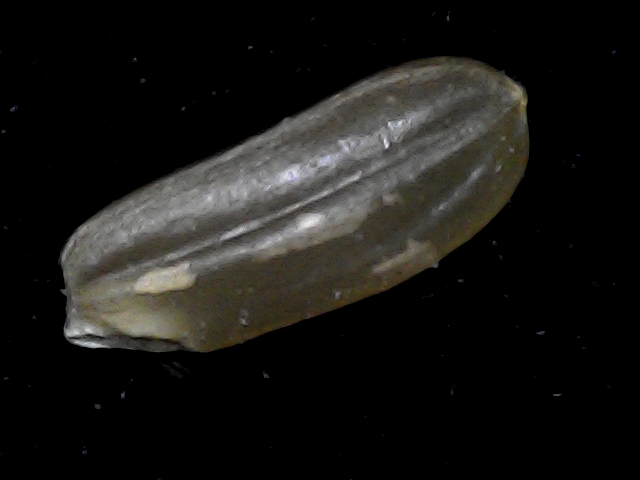
Rice variety: BD76